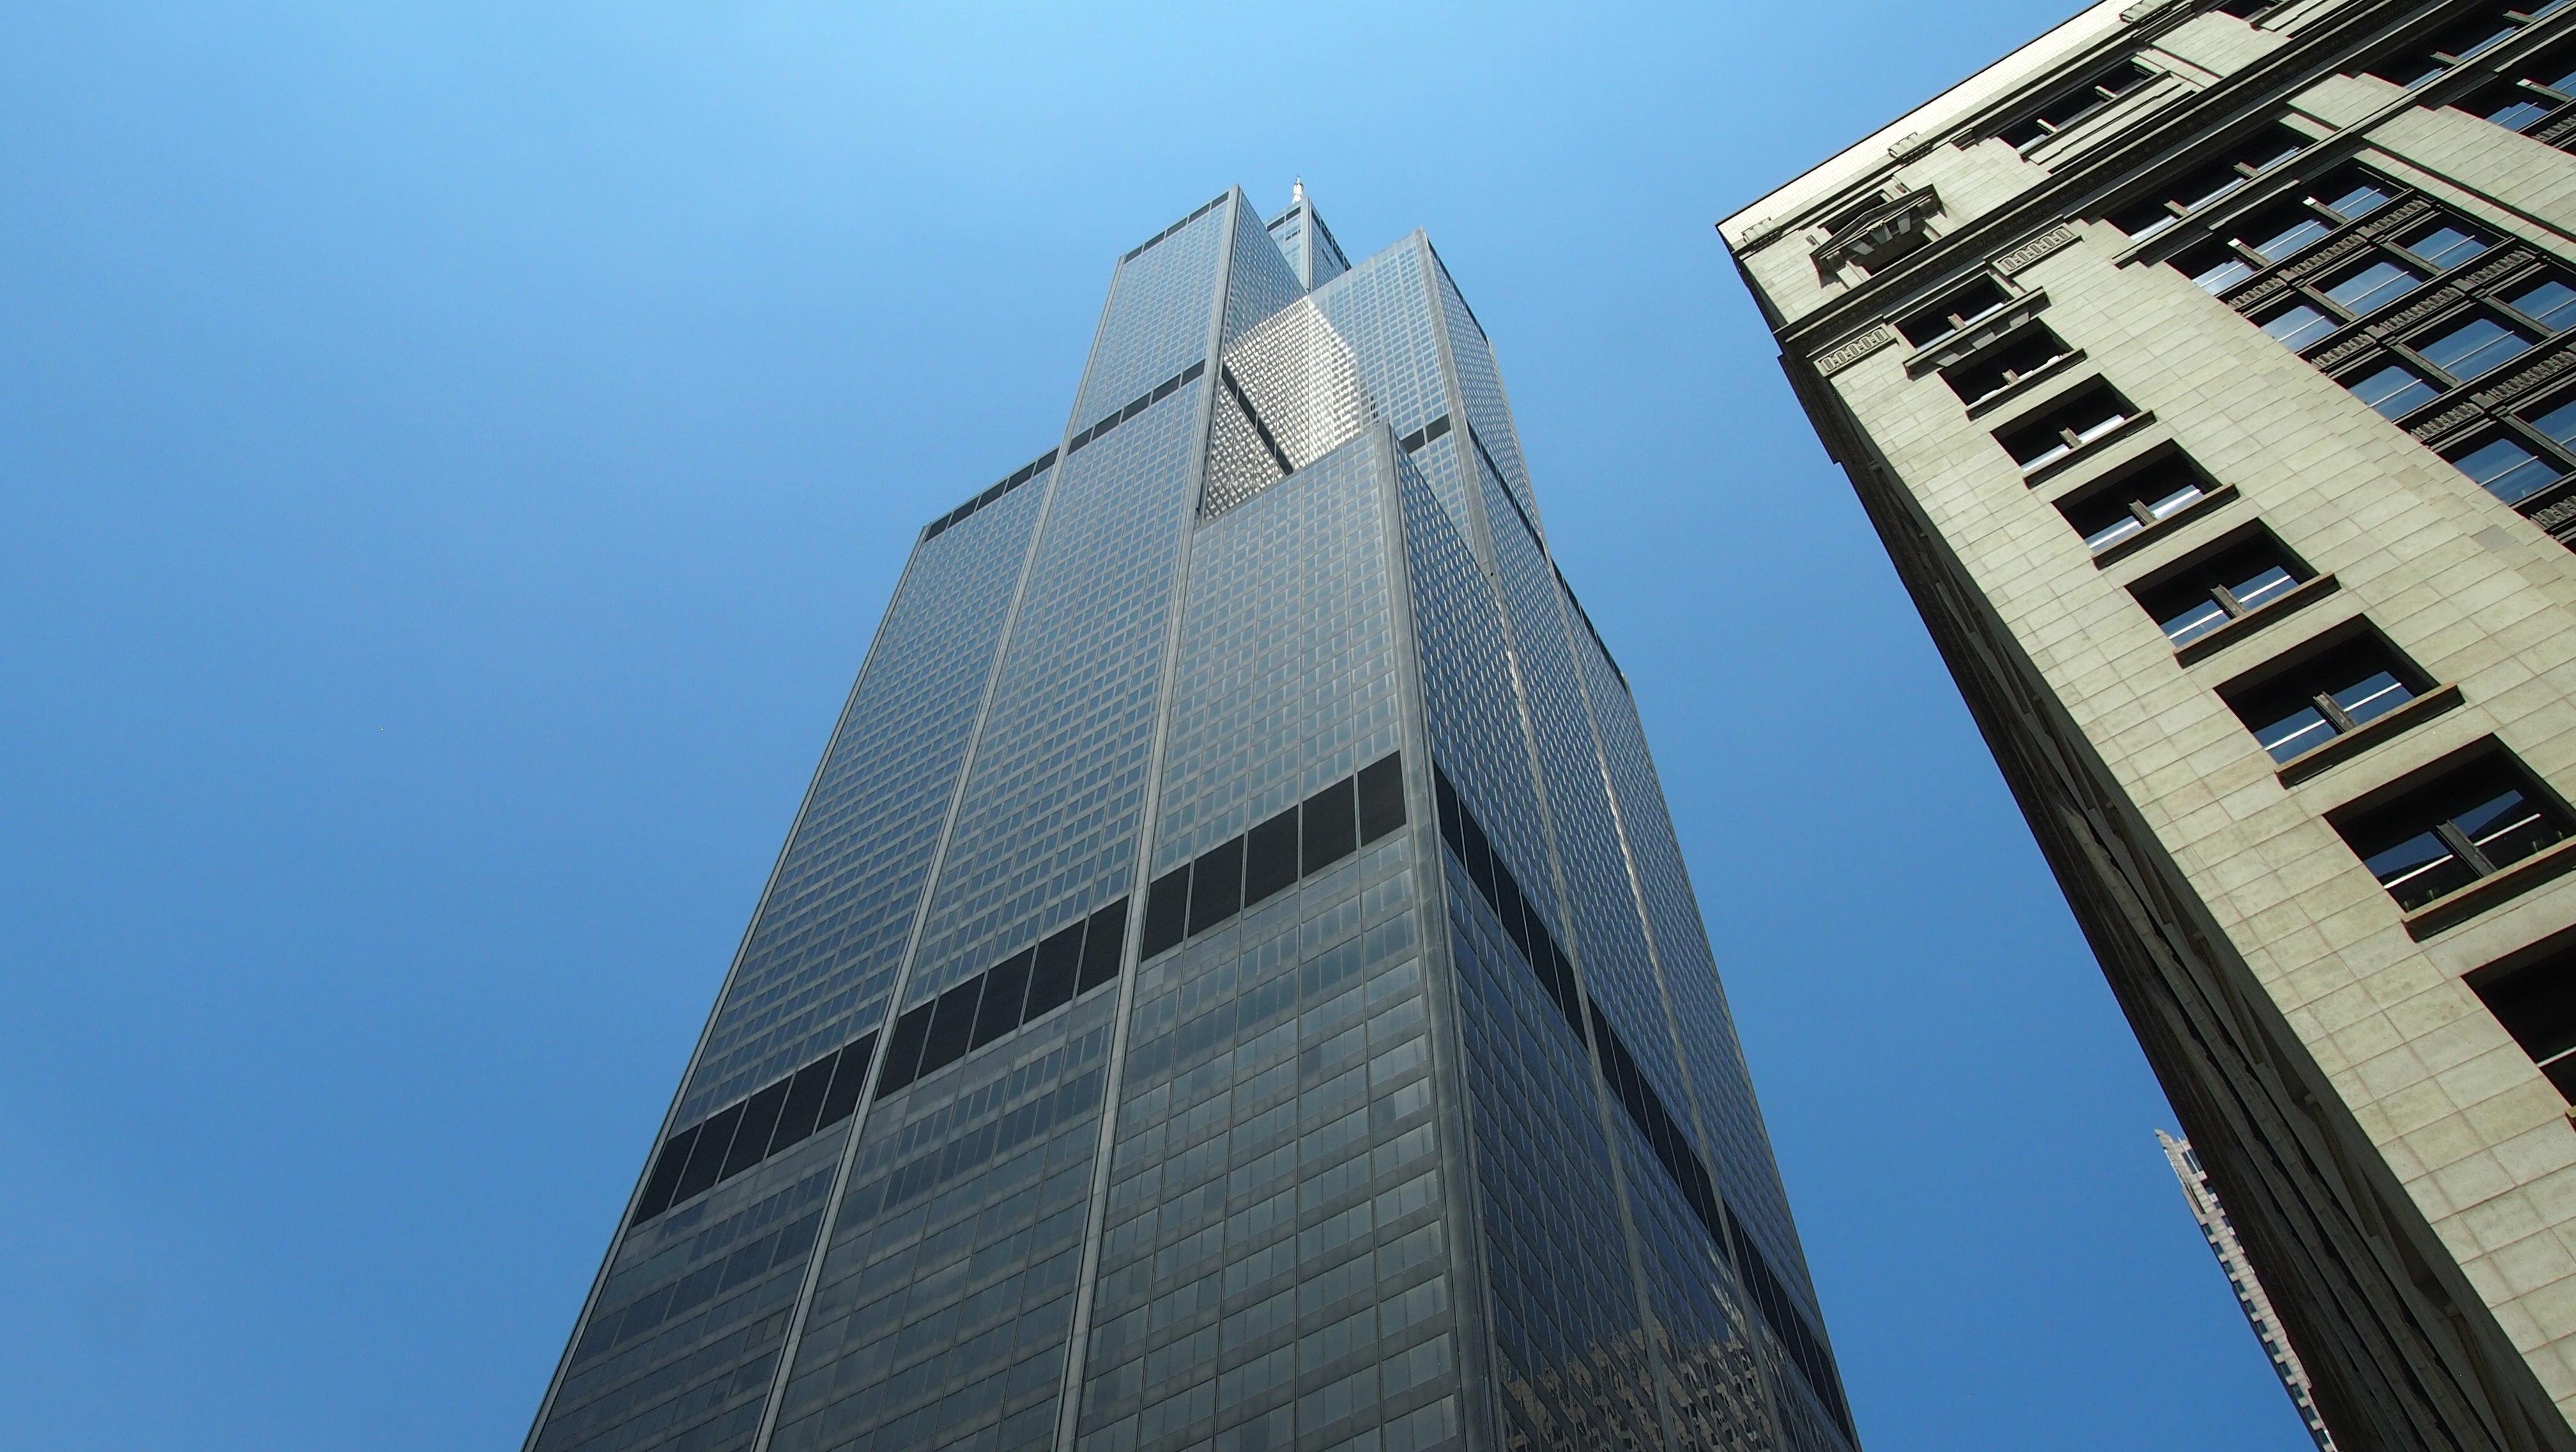
architecture, building, city, skyscraper, downtown, tower, usa, america, landmark, chicago, facade, blue, tower block, skyscrapers, metropolis, big city, willis tower, sears tower, urban area, metropolitan area